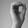
ASL letter: O